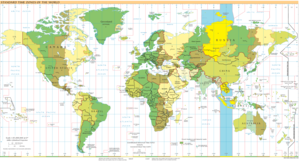
UTC+7 est un fuseau horaire, en avance de 7 heures sur UTC.